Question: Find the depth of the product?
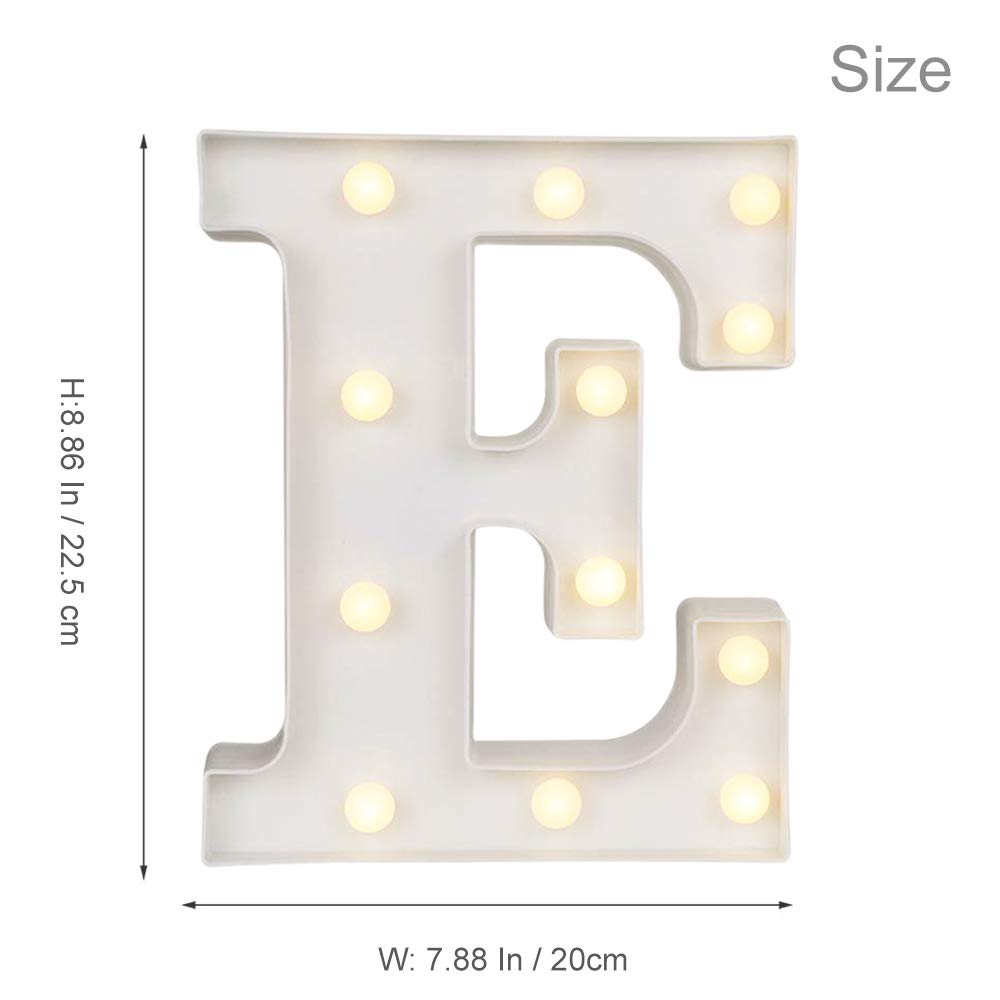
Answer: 8.86 inch